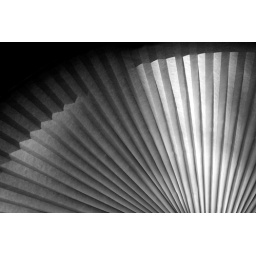
Just enjoyed seeing the light and shadows playing across the fan in the window over my bedroom slider.